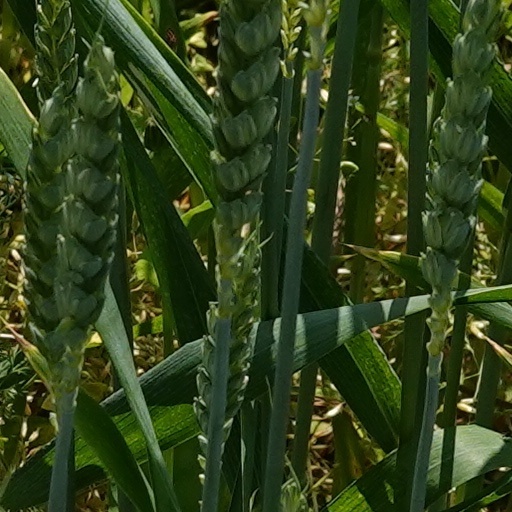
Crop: wheat